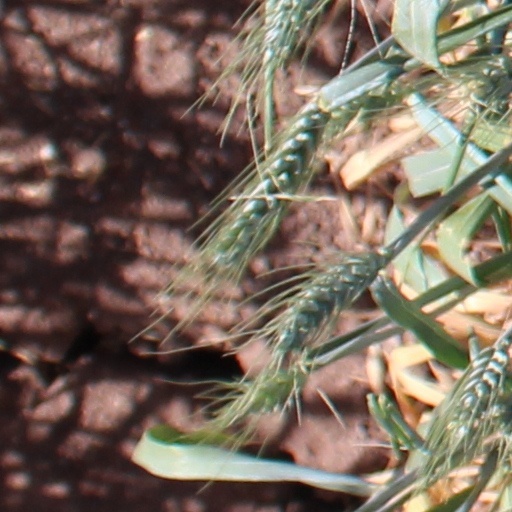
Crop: wheat